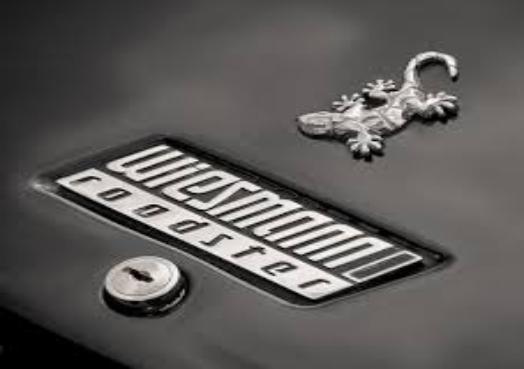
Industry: Food